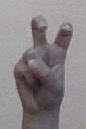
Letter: toot